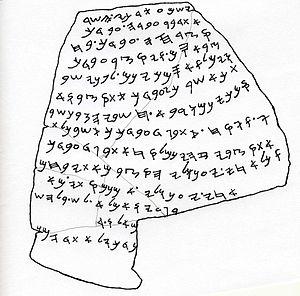
L'Israël antique désigne des populations qui ont vécu dans les territoires actuels d'Israël et de Palestine dont le récit national est donné par la Bible hébraïque. Celle-ci présente les Israélites comme descendants d'une même famille, divisés en douze tribus indépendantes puis fédérés en un royaume unifié qui se scinde ultérieurement. L'archéologie tend en revanche à situer les débuts de leur histoire aux derniers siècles du IIᵉ millénaire av. J.‑C., après l'effondrement des grands empires égyptien et hittite dominant le Proche-Orient. Des sociétés sédentaires émergent alors dans les hautes terres situées entre la plaine côtière palestinienne et le Jourdain, où se développent par la suite des entités politiques qui deviennent de plus en plus complexes, jusqu'à l'apparition de deux royaumes, Israël au nord et Juda au sud, peut-être issus de la scission d'un royaume unique. Ces deux États connaissent ensuite des fortunes diverses. Prospère, organisé autour de sa capitale Samarie, le premier est finalement vaincu et absorbé par les Assyriens en 722 av. J.-C., qui ne parviennent pas à faire subir le même sort au second.